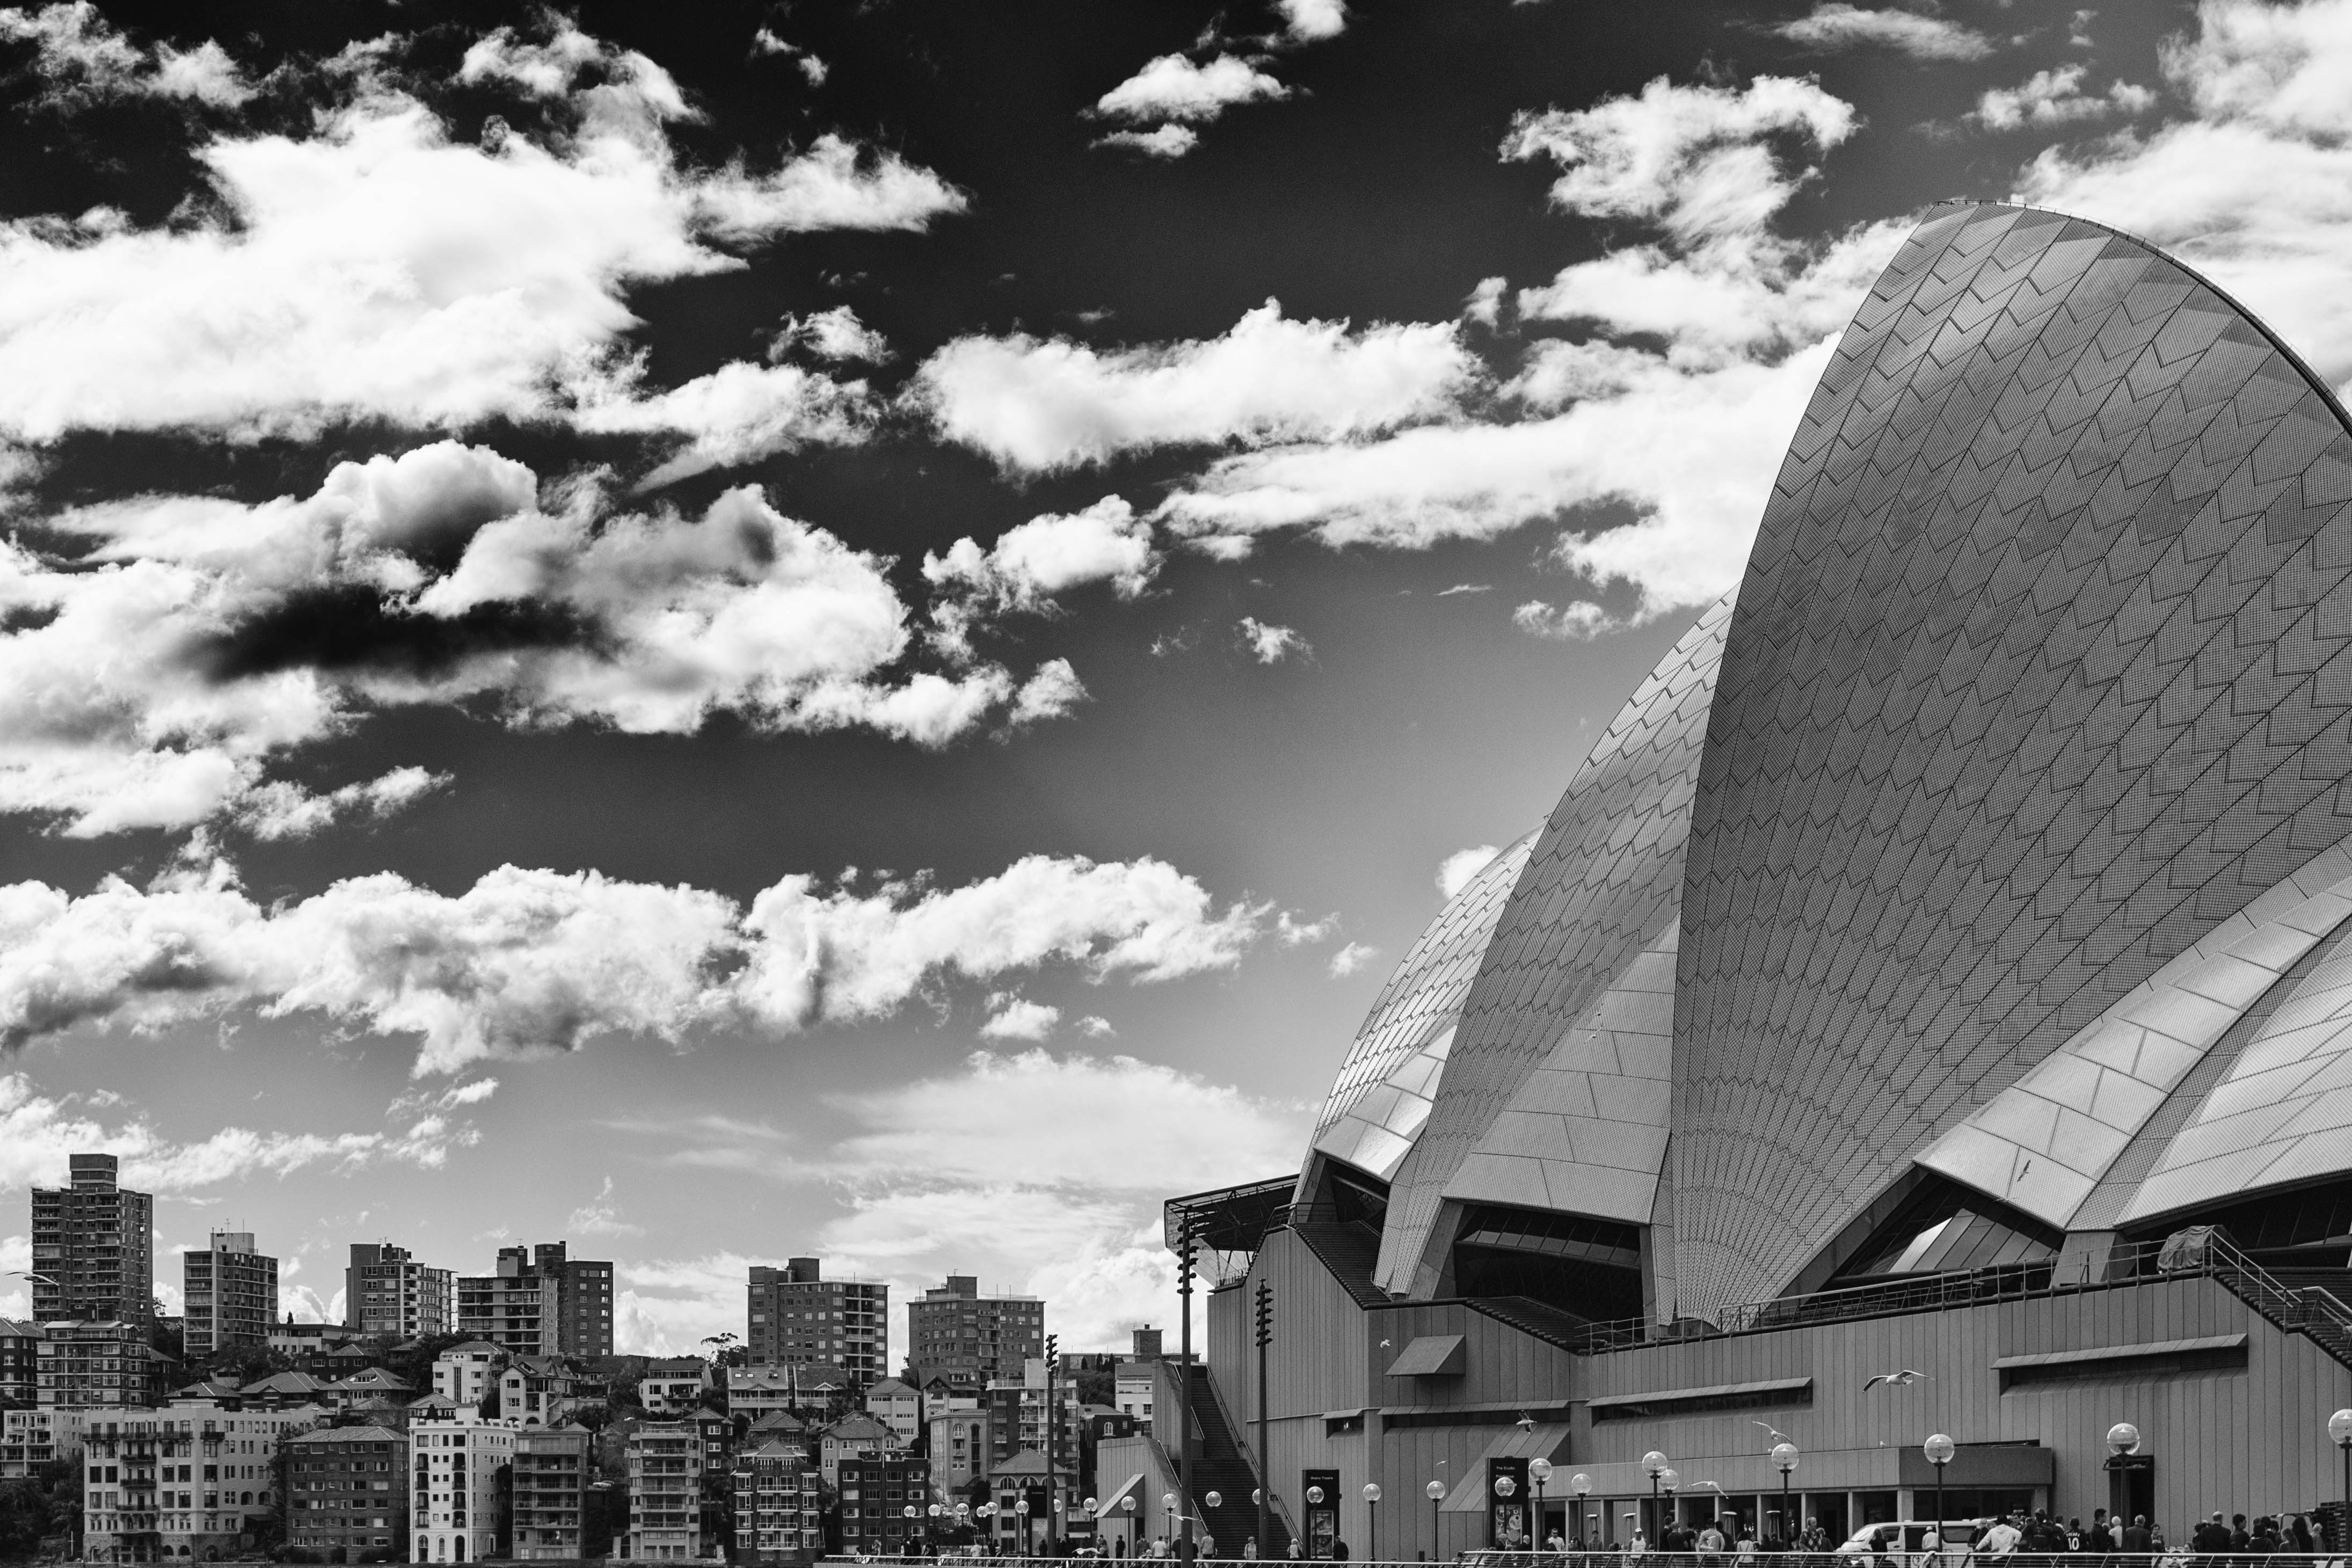
cloud, black and white, sky, skyline, photography, city, skyscraper, cityscape, sydney, harbour, nikon, monochrome, australia, blackandwhite, sydneyoperahouse, sydneyharbour, operahouse, monochrome photography, human settlement, atmosphere of earth